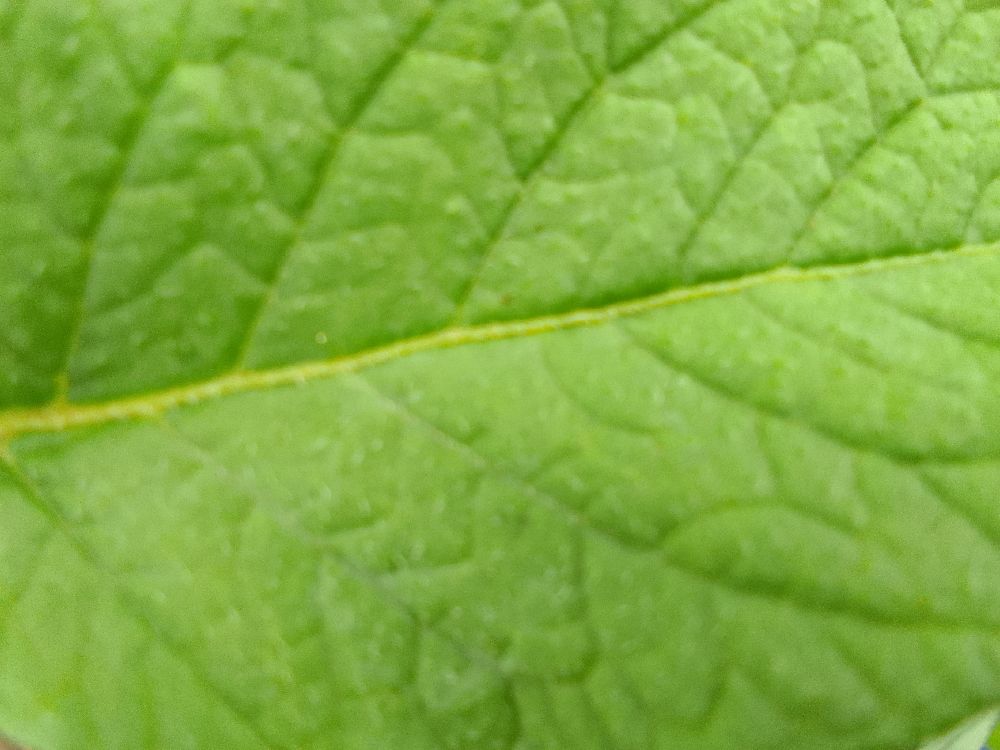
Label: Healthy